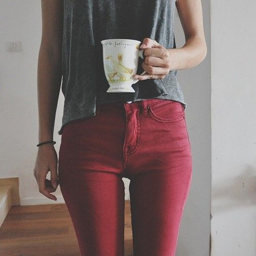
i think when high - waisted skinny jeans are cut and fashioned correctly , they are the most flattering article of casual clothing a girl can wear .